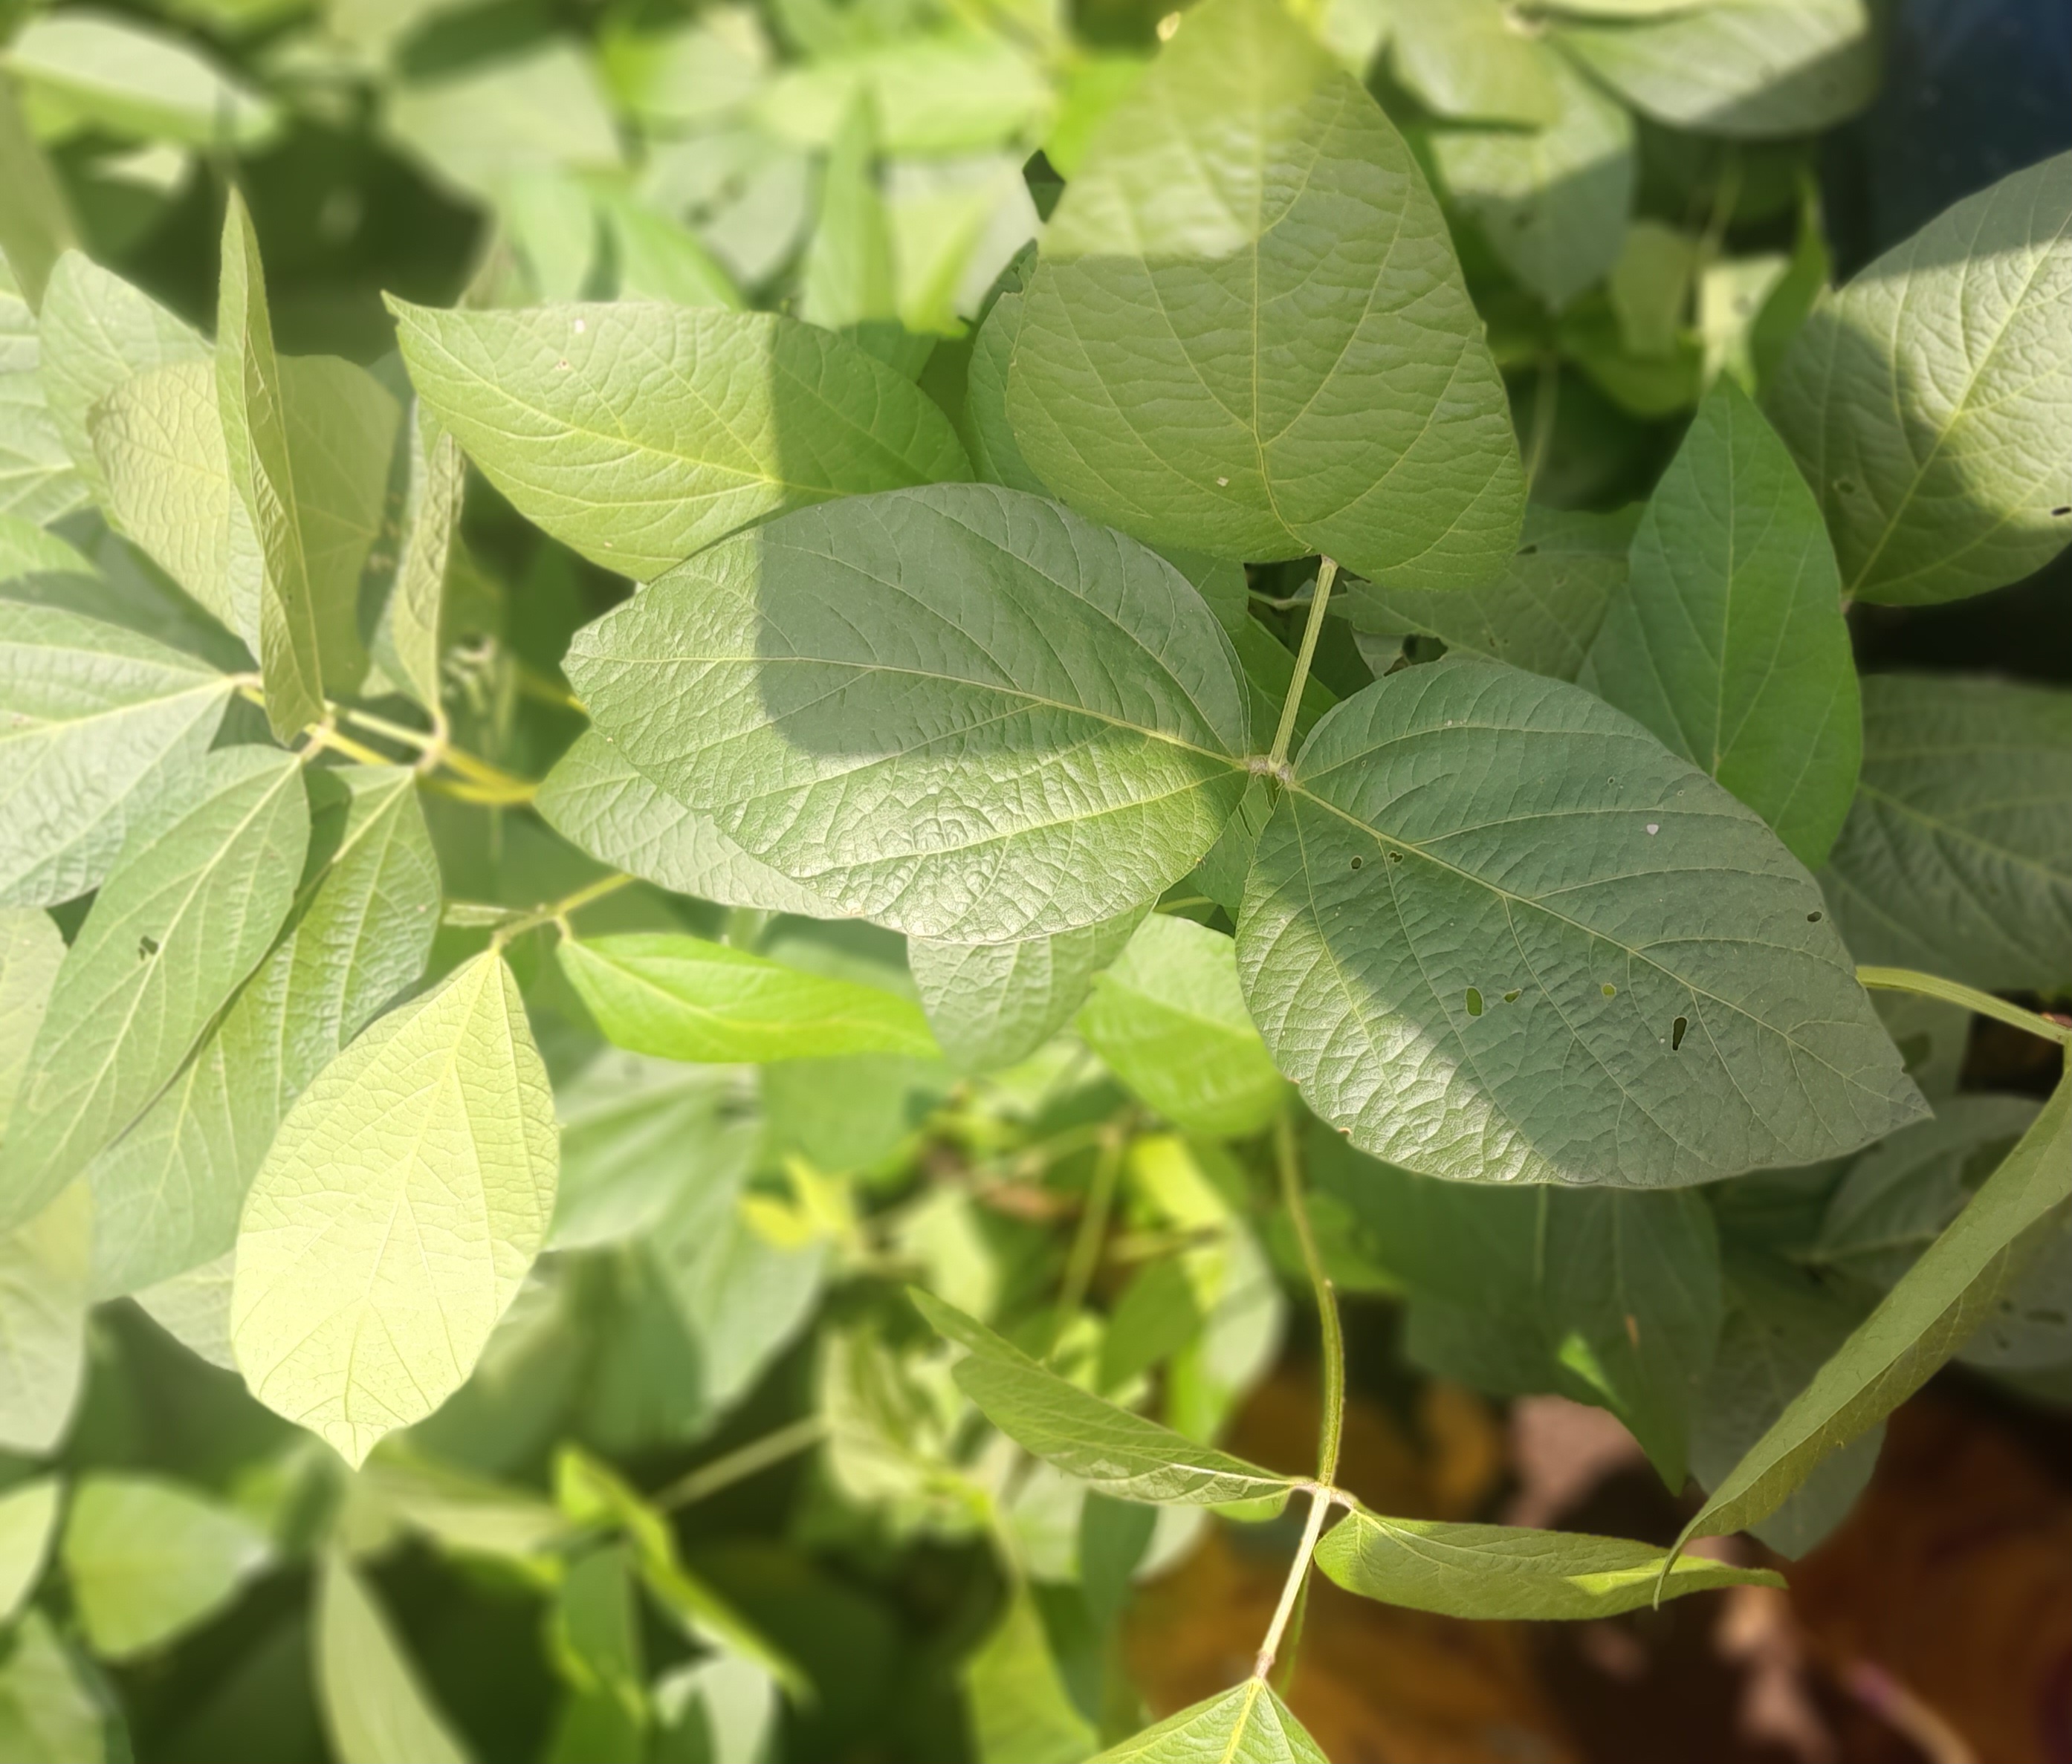
Label: Healthy